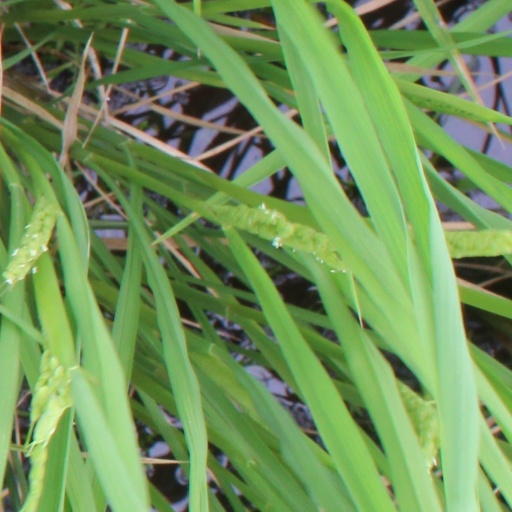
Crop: rice